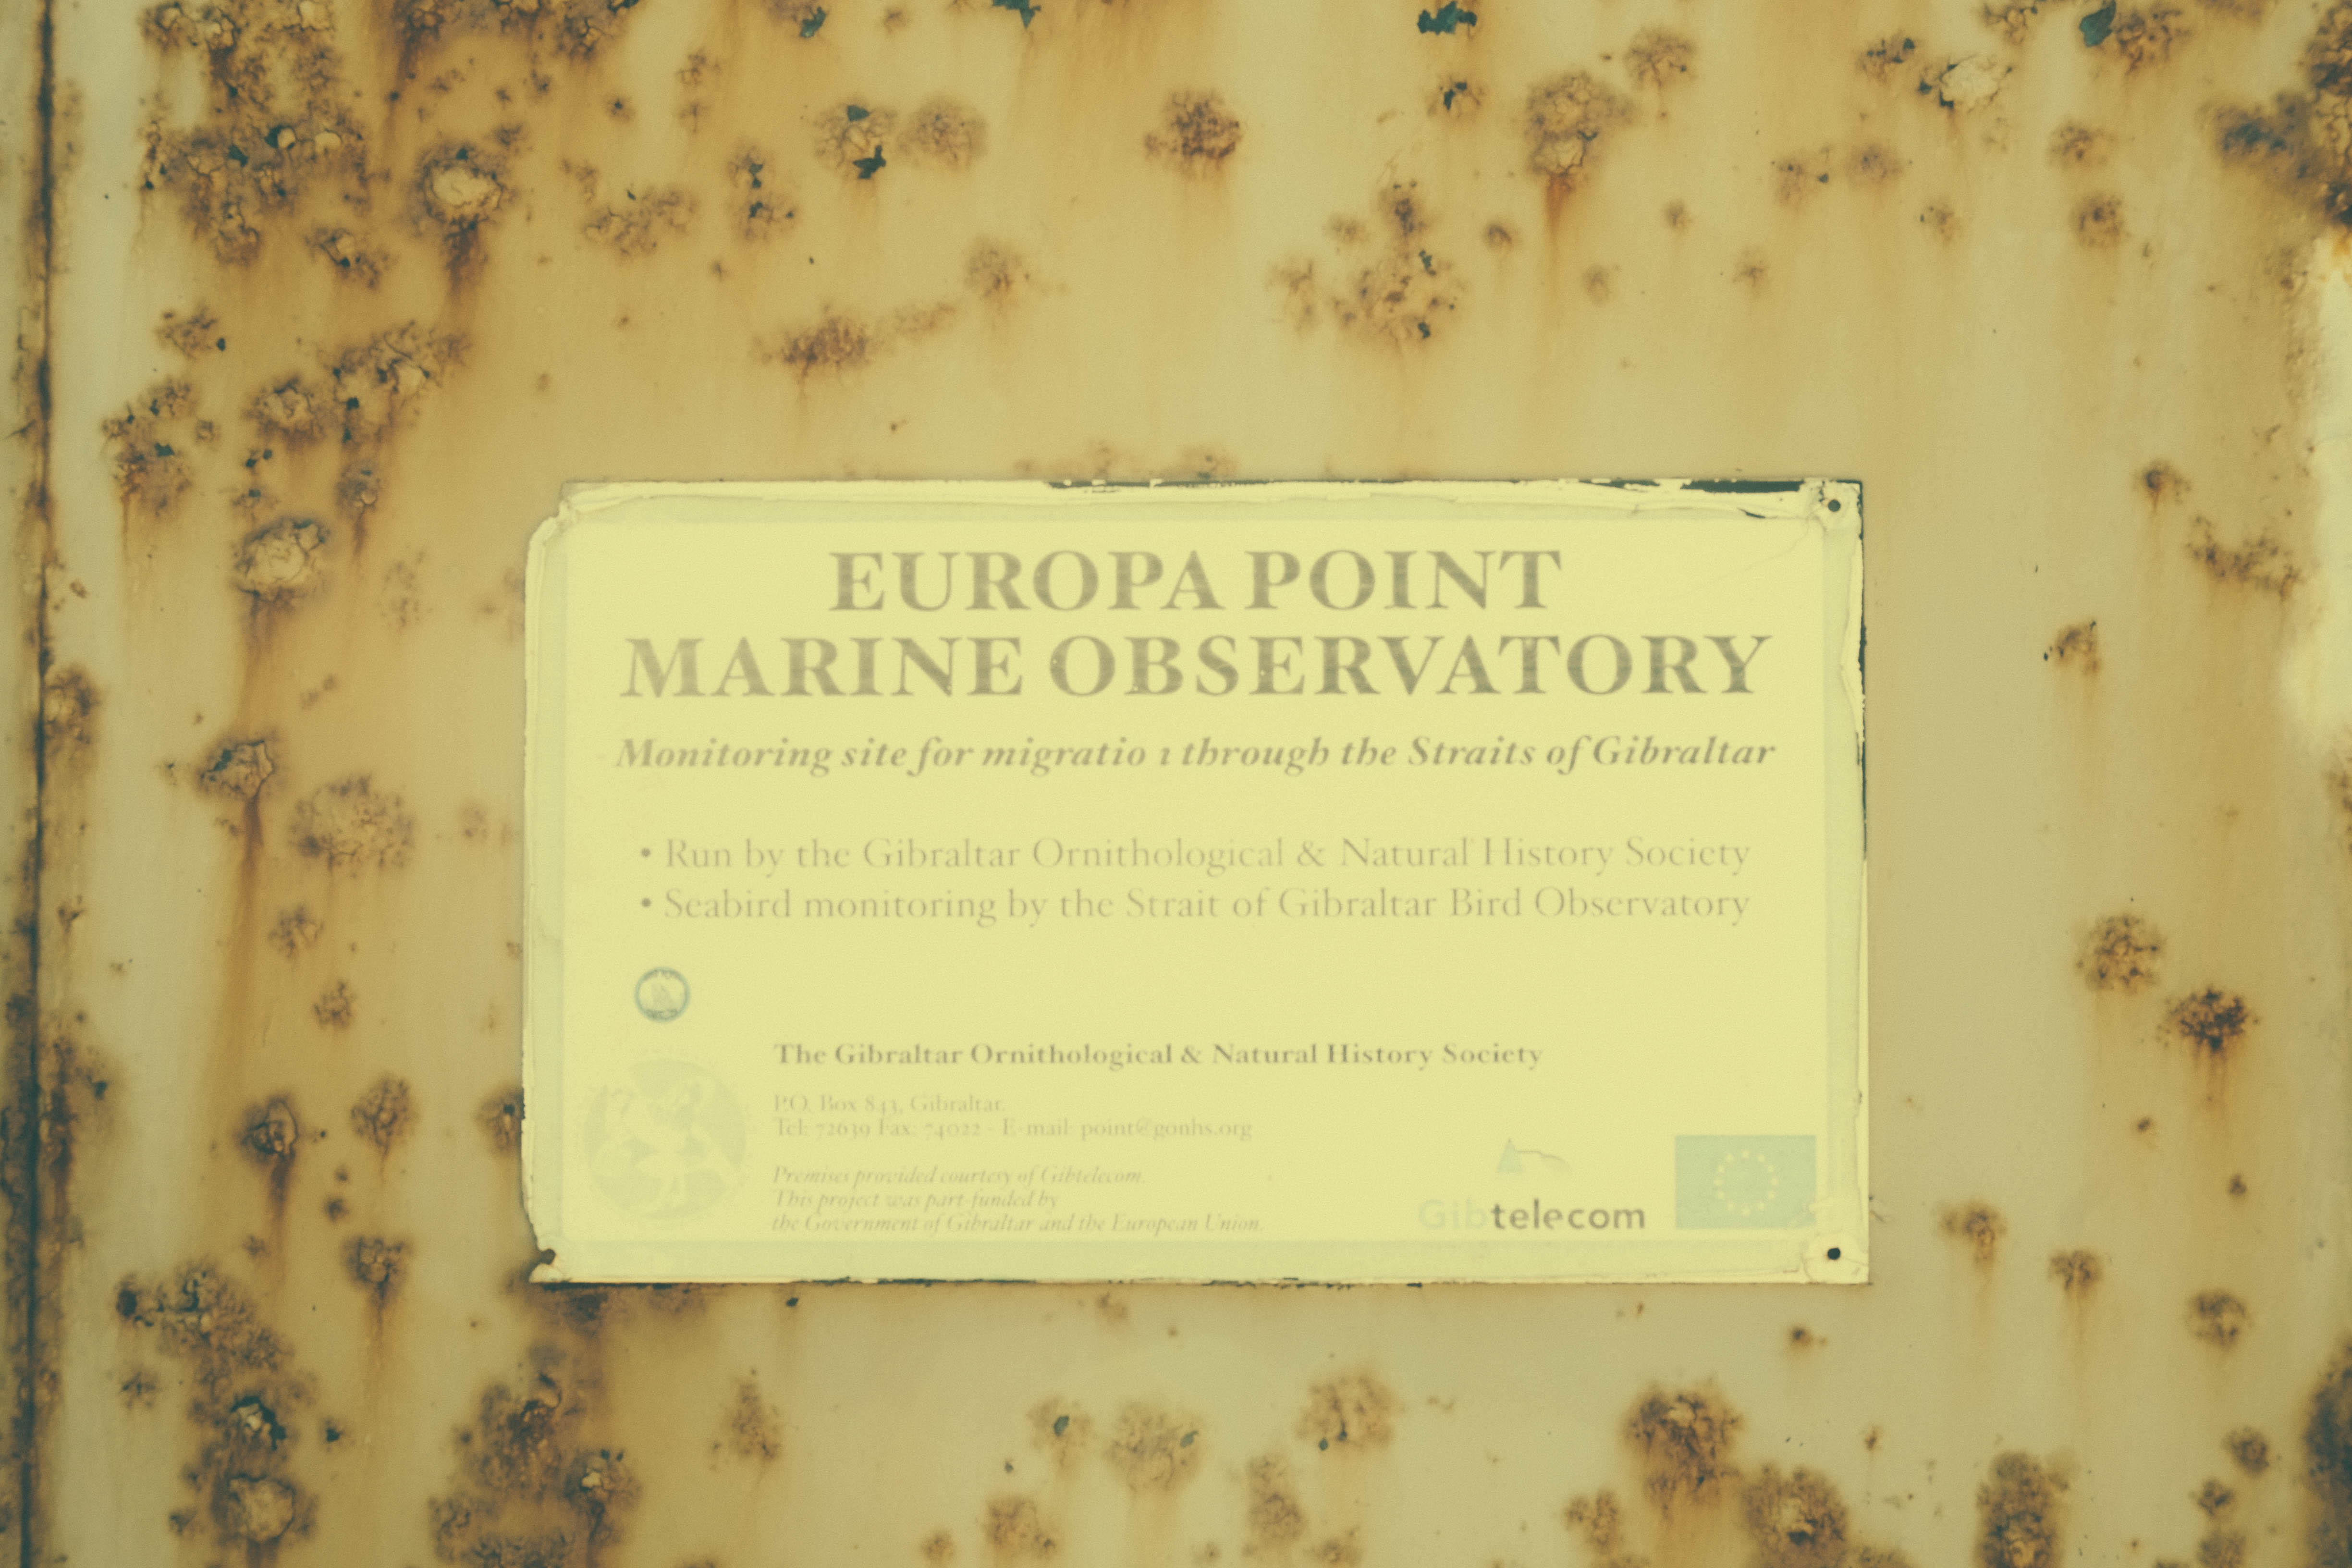
green, gibraltar, text, handwriting, andalusia, calligraphy